George Ade

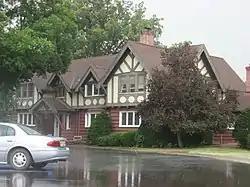
Ade's house near Brook, Indiana

By the early 1900s, after twelve years in Chicago, Ade's writing had brought him financial success and he retired to a leisurely life in the country. Ade invested his earnings in Newton County, Indiana, farmland, eventually owning about . In 1902, George's brother, William Ade, purchased on his behalf a site of wooded land along the Iroquois River near the town of Brook in Newton County, Indiana. George initially intended to build a summer cottage. Instead, Chicago architect Billie Mann, a Sigma Chi fraternity brother, designed for Ade a two-story, fourteen-room country manor, which was constructed at an estimated cost of US$25,000. Ade named the property Hazelden, after his English grandparents' home, and moved from Chicago into the newly built residence in 1904. In addition to the Tudor Revival-style home, the property eventually included landscaped grounds, a swimming pool, greenhouse, barn, and caretaker's cottage, among other outbuildings. Ade also added an adjacent golf course and country club in 1910.